Penmaenmawr railway station

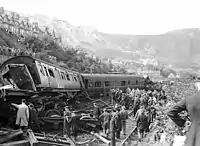
Aftermath of the Penmaenmawr train crash, 1950

The local granite quarries are a major source of stone aggregate railway traffic, especially for road building and railway maintenance purposes. Transfer sidings for this traffic are next to the station and are controlled from the station signal box. This had to be relocated after a fatal accident at the station in August 1950. Six people were killed when a goods train that was shunting at the station in the early hours, hauled by the locomotive LMS Hughes Crab 2-6-0 No. 42885, was inadvertently diverted onto the main line, where it collided with the fast-moving eastbound "Irish Mail" express from Holyhead, which was being hauled by LMS Rebuilt Royal Scot Class 4-6-0 No. 46119 "Lancashire Fusilier". The poor view afforded of the sidings from the old box was cited as one of the contributory factors to the accident.